Bull Run River (Oregon)

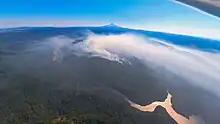
Bull Run Reservoir and the 2023 Camp Creek Fire

The Bull Run River's three reservoirs—Bull Run Lake, Bull Run Reservoir 1, and Bull Run Reservoir 2—are oligotrophic and do not sustain many life forms. Bull Run Lake is in a steep-sided cirque blocked at its lower end by a series of lava flows topped by debris from a glacial moraine. Small streams flow into the lake from ridges above it, and water exits the lake mainly by seeping through porous rock to enter the Bull Run River about downstream. Evidence suggests that over the past several thousand years, although forest fires in the area and volcanic activity on Mount Hood or Mount St. Helens have caused temporary changes in the lake's limnological condition, it "has always returned to conditions similar to those seen at present." Turbidity is sometimes a problem in Reservoirs 1 and 2 when unstable soils sandwiched between layers of lava erode into tributaries, especially the North and South forks.